E. J. Bellocq

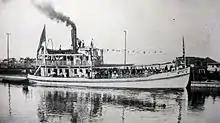
Photo of steamer launched in New Basin Canal for excursion to Lake Pontchartrain's north shore, August 19, 1908, photo by E. J. Bellocq

Bellocq died in 1949, and was buried in Saint Louis Cemetery No. 3 in New Orleans.